John Giffard (died 1556)

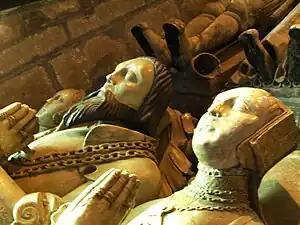
Sir John Giffard and his wives, Jane and Elizabeth, from their alabaster tomb in Brewood parish church.

Sir John Giffard (c. 1465-13 November 1556), of Chillington in Brewood, was a soldier, courtier, member of the English Parliament and Staffordshire landowner, who made his mark mainly during the reign of Henry VIII.